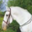
Label: horse